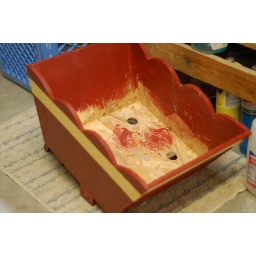
I am making this for Karla. She is going to plant flowers in it.